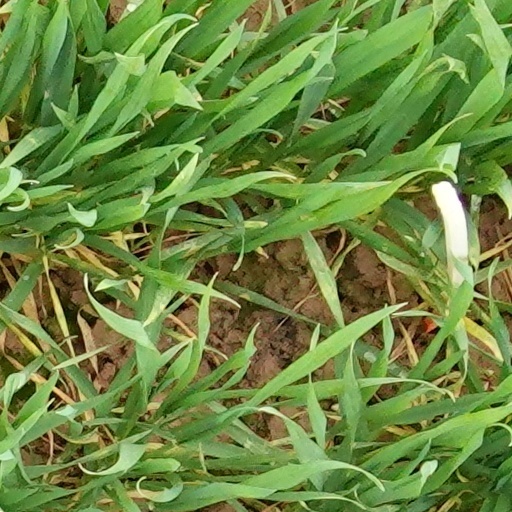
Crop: wheat